Mount Hood climbing accidents

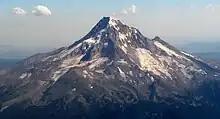
Aerial view of Mount Hood's rugged north side.

Mount Hood climbing accidents are incidents related to mountain climbing or hiking on Oregon's Mount Hood. As of 2007, about 10,000 people attempt to climb the mountain each year. As of May 2002, more than 130 people are known to have died climbing Mount Hood since records have been kept. One of the worst climbing accidents occurred in 1986, when seven high school students and two teachers froze to death while attempting to retreat from a storm.